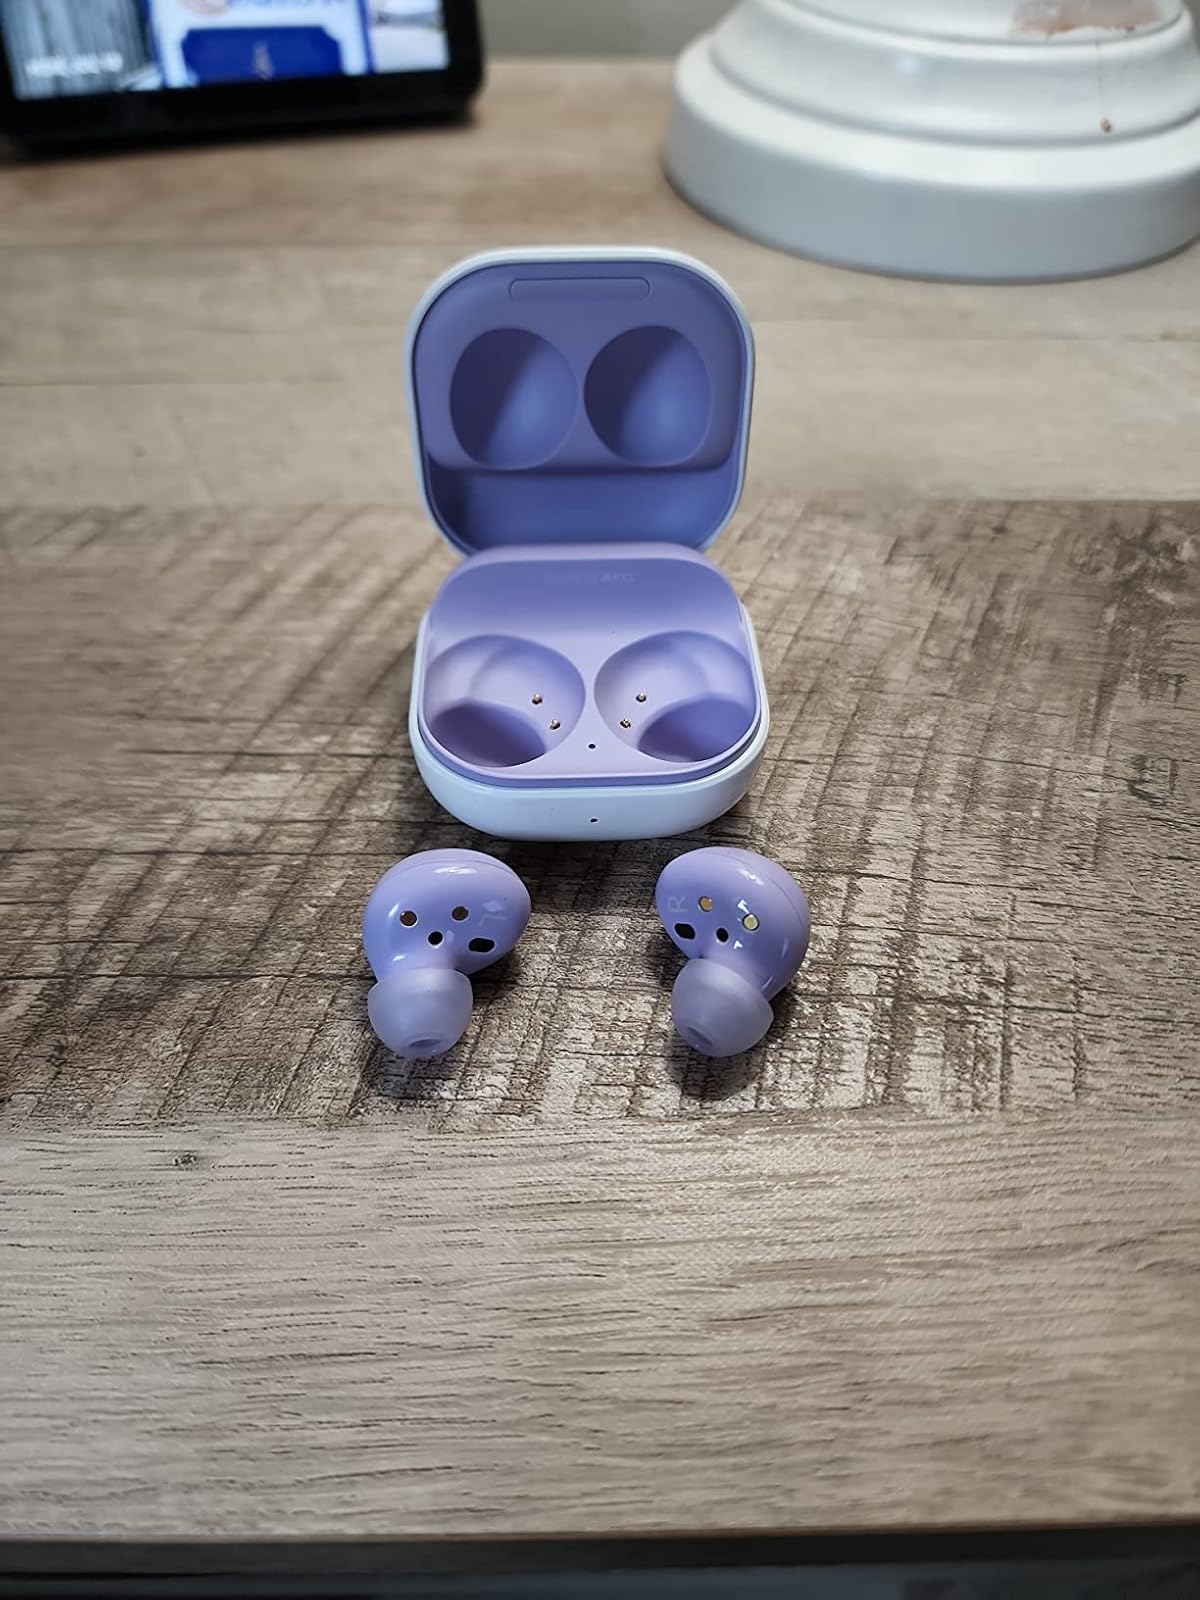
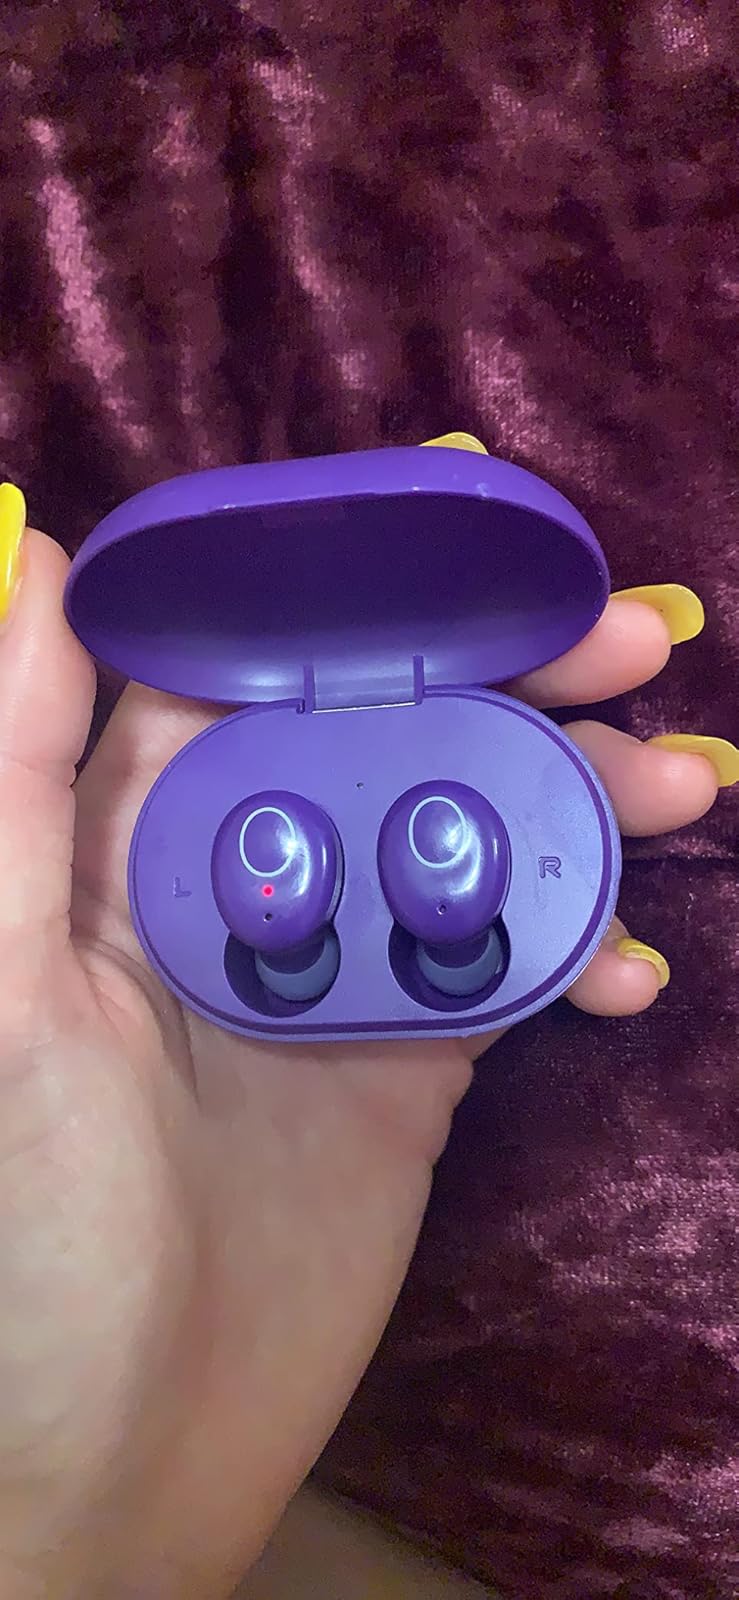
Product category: earbuds
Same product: no